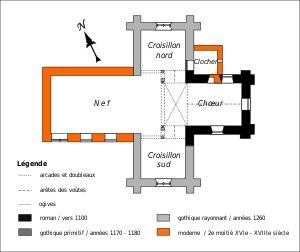
L'église Saint-Georges est une église catholique paroissiale située au hameau de Bray de la commune de Rully, dans le département français de l'Oise. Cette petite église de plan cruciforme était primitivement à vaisseau unique. Seul le chœur rectangulaire voûté en berceau subsiste de l'église romane bâti aux alentours de 1100. Il fut agrandi d'une travée voûtée d'ogives, au détriment de la nef, vers 1170 / 1180 environ. De cette période, seulement les deux colonnettes à chapiteaux de l'arc triomphal sont dignes d'intérêt. Au cours des années 1260, l'église trouve enfin sa configuration actuelle avec l'adjonction de deux croisillons, qui ne sont pas voûtés, mais munis de fenêtres aux élégants remplages rayonnants. Assez curieux est le double raccordement avec la nef, moyennant des arcades et d'étroits passages entre deux colonnettes, dont celles de 1170 / 1180 et celles ajoutées avec les croisillons, et avec la travée voûtée d'ogives à la fois. Le clocher fut rajouté à l'époque moderne dans l'angle entre le sanctuaire et le croisillon nord, et la nef a été reconstruite sans style particulier.